There Is a Woman Who Never Forgets You

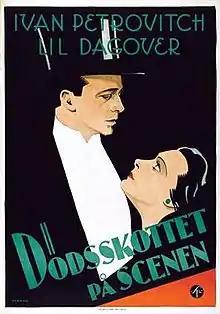

There Is a Woman Who Never Forgets You (German: Es gibt eine Frau, die dich niemals vergißt) is a 1930 German drama film directed by Leo Mittler and starring Iván Petrovich, Lil Dagover and Helene Fehdmer. Its shooting had originally begun as a silent film at the Staaken Studios before switching to sound at the newly converted Tempelhof Studios in Berlin. The film's sets were designed by the art directors Hans Sohnle and Otto Erdmann.